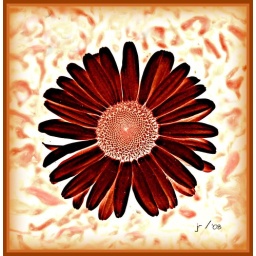
little white flower in orange